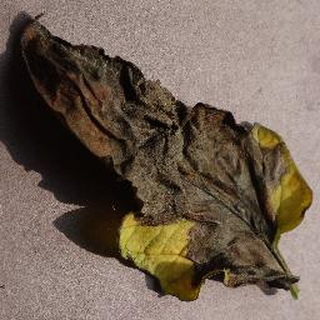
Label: tomato_late_blight